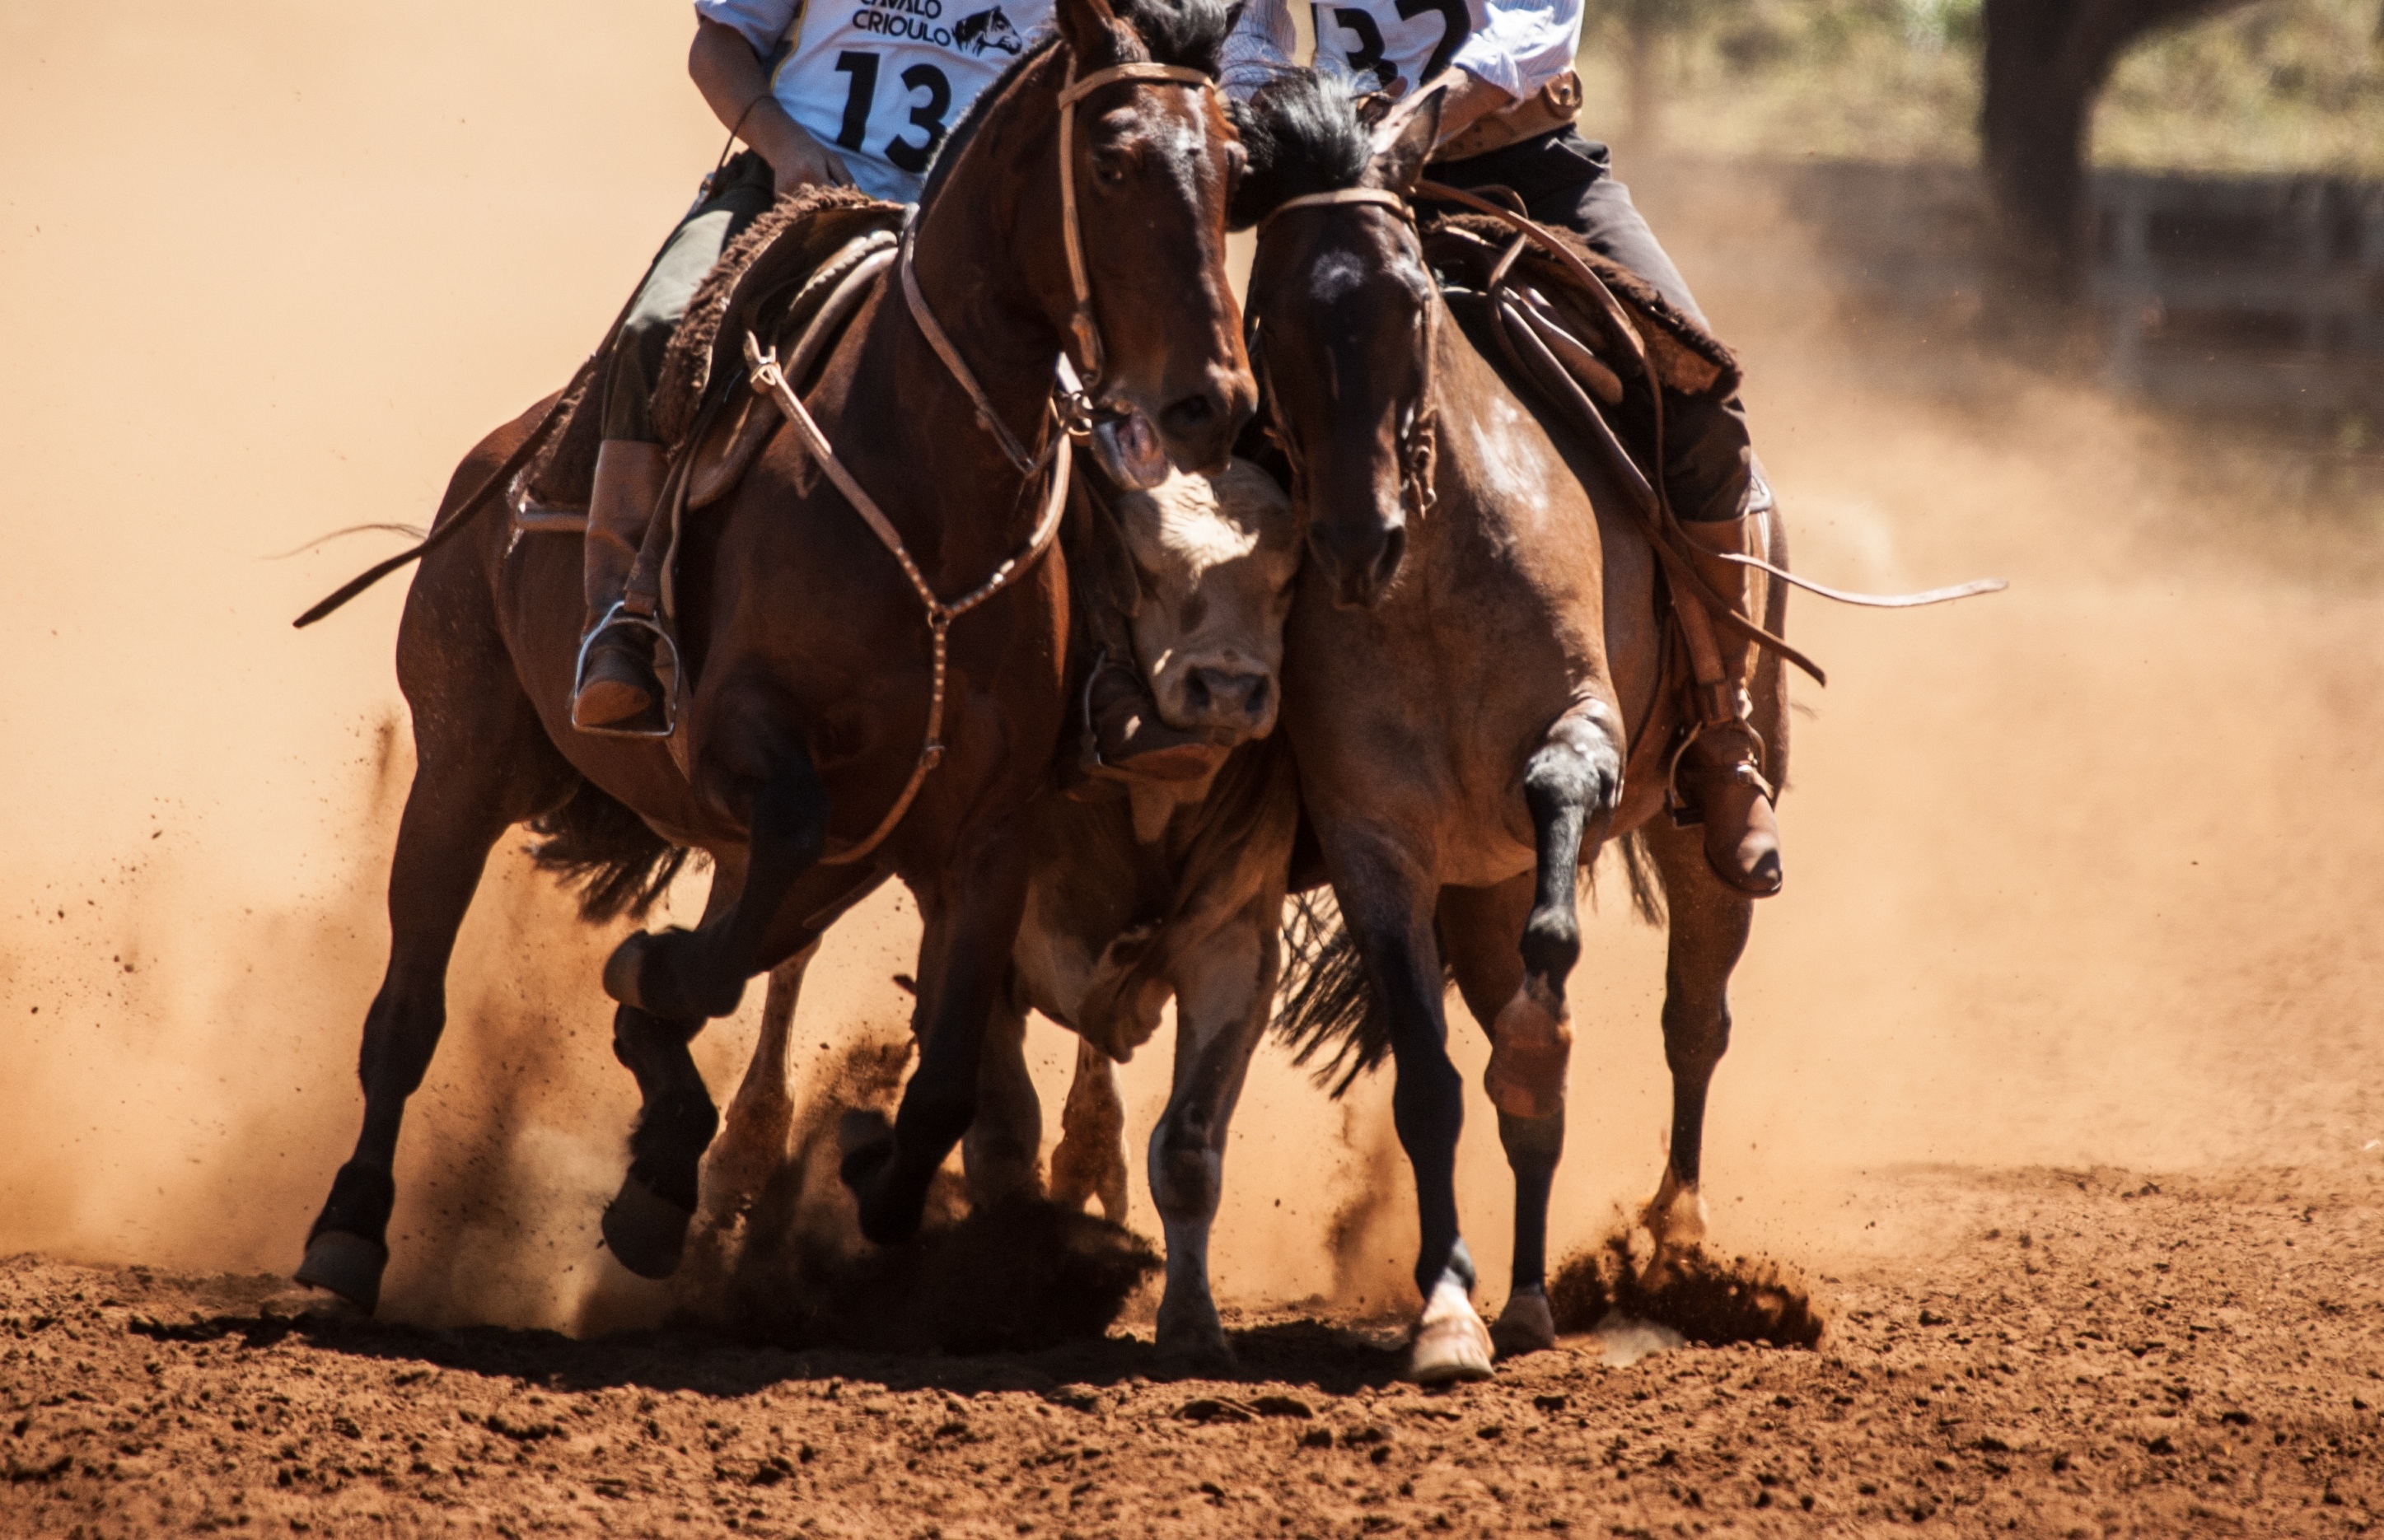
field, farm, cattle, horse, equine, sports, animals, jockey, horseshoe, rodeo, western riding, equestrianism, pack animal, traditional sport, barrel racing, cattle like mammal, mustang horse, animal sports, equestrian sport, reining, charreada